The Right Honourable

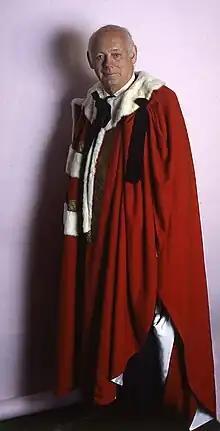
The parliamentary robes of a baron, worn by Lord Montagu of Beaulieu. Peers of the rank of baron, viscount or earl are entitled to the style "Right Honourable".

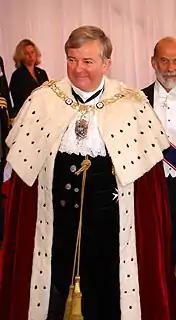
Gavyn Arthur, the 675th Lord Mayor of London, was entitled to be styled "The Right Honourable Lord Mayor of London" during his year in office.

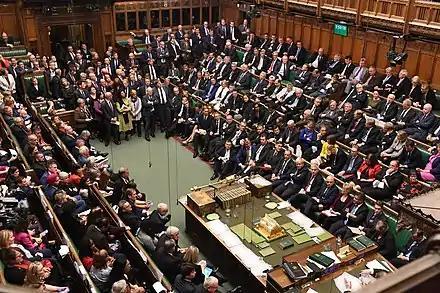
In the House of Commons, members use "honourable" and "right honourable" when referring to one another.

According to the British government, the following persons are entitled to be styled "Right Honourable":